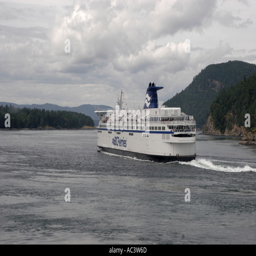
transportation business prepares to make a turn on the way